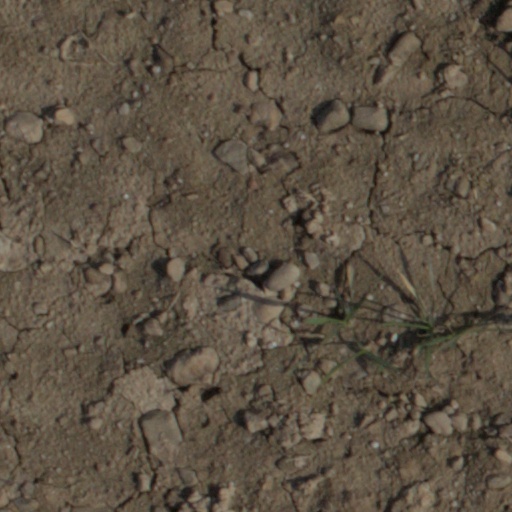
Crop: wheat